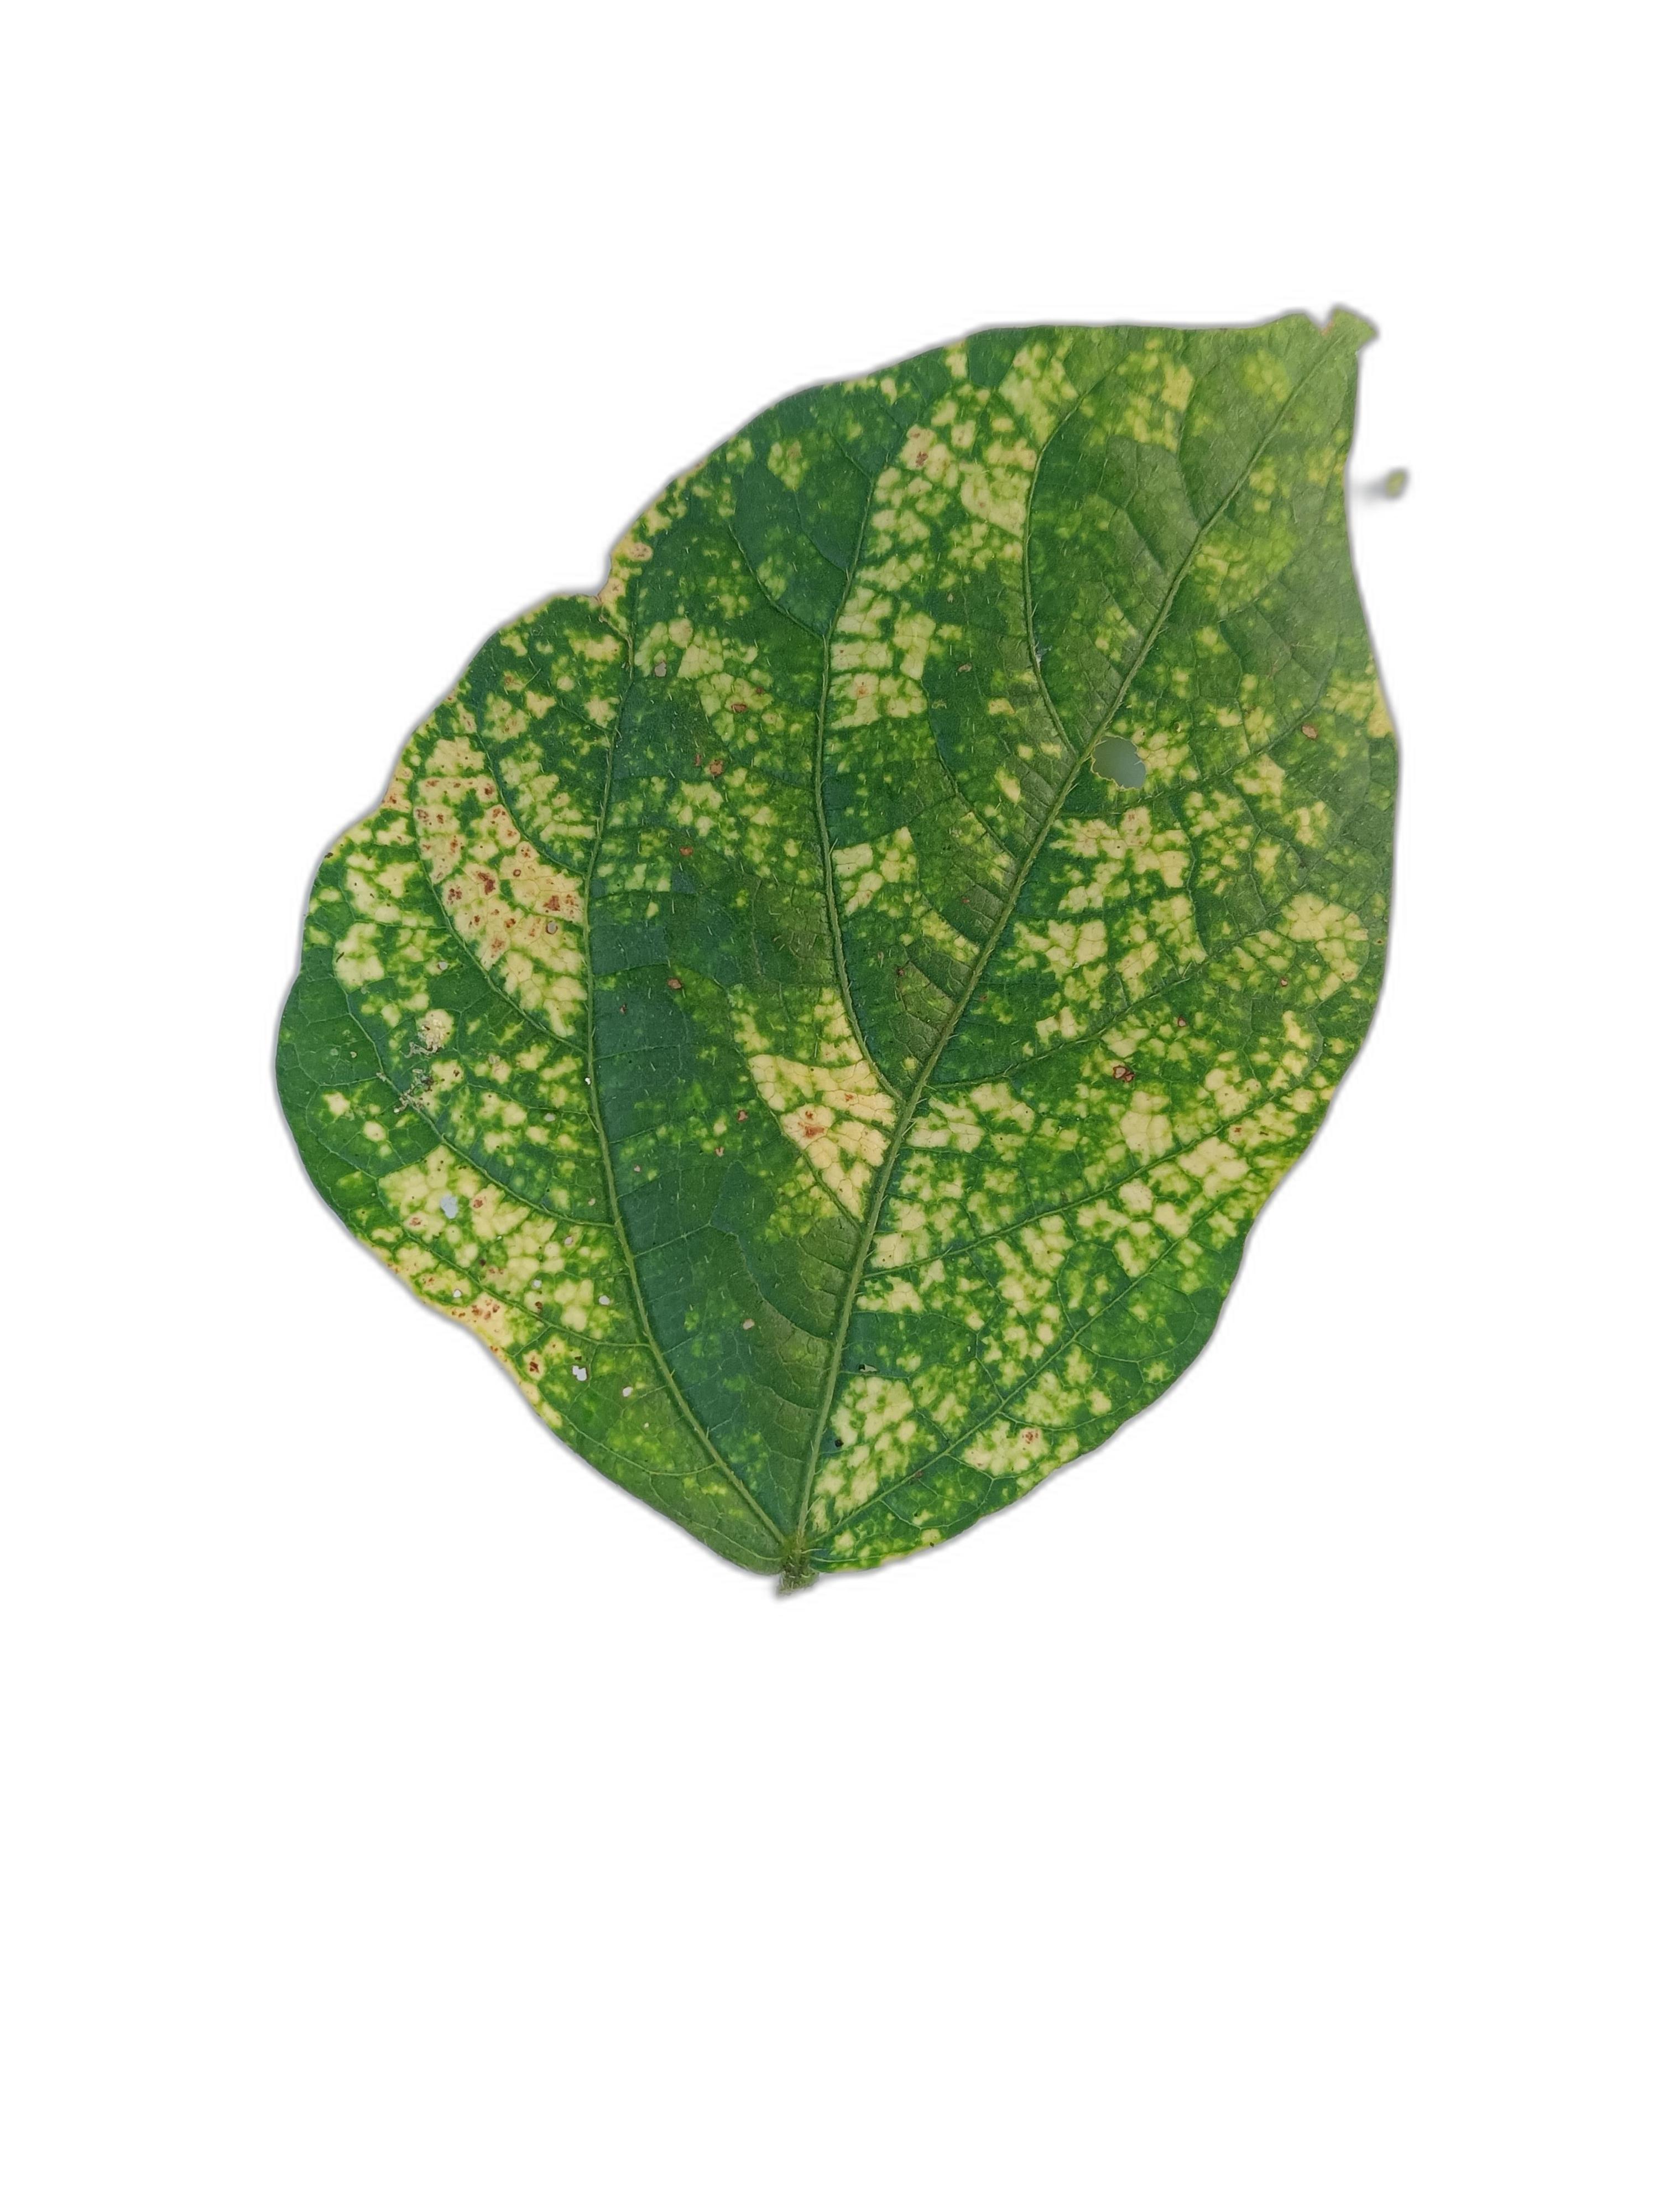
Label: Yellow Mosaic